University of Pittsburgh Medical Center

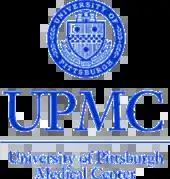
The seal of the University of Pittsburgh has previously been incorporated into the UPMC logo, and can still be found on a few buildings and directional markers in and around various UPMC campuses, particularly those adjacent to the university.

Beginning in 1986, members of the University Health Center including Presbyterian University Hospital, Falk Clinic, the Pittsburgh Cancer Institute and Eye & Ear Hospital began to consolidate. The consolidated group, re-termed the Medical and Health Care Division (MHCD) and led by Detre, became closely linked administratively, although Presbyterian University Hospital remained a separate entity. In 1990, MHCD acquired neighboring Montefiore Hospital which it merged with Presbyterian University Hospital to form the entity that was then renamed as the "University of Pittsburgh Medical Center" (shortened to UPMC), which was the first time the current name of the medical center was officially used.